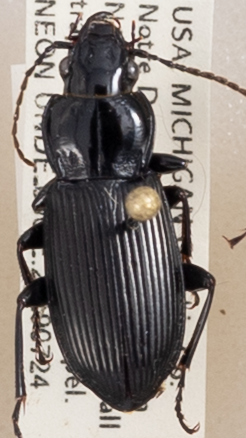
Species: Pterostichus melanarius melanarius
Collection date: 2019-07-24
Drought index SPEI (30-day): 0.47
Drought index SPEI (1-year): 2.09
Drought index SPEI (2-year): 2.09